Auburn Automobile

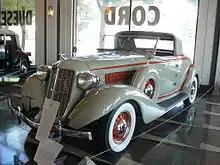
1936 Auburn 654 Cabriolet

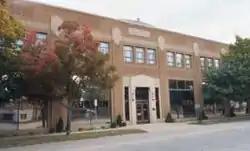
The Auburn Cord Duesenberg plant in Auburn, Indiana, today the Auburn Cord Duesenberg Automobile Museum

The 1904 Auburn was a touring car model. Equipped with a tonneau, it could seat two or four passengers and sold for US$1,000, ($ in dollars ). The flat-mounted single-cylinder engine, situated at the center of the car, produced 10 hp (7.5 kW). A two-speed planetary transmission was fitted. The angle-steel-framed car weighed and used half-elliptic springs.